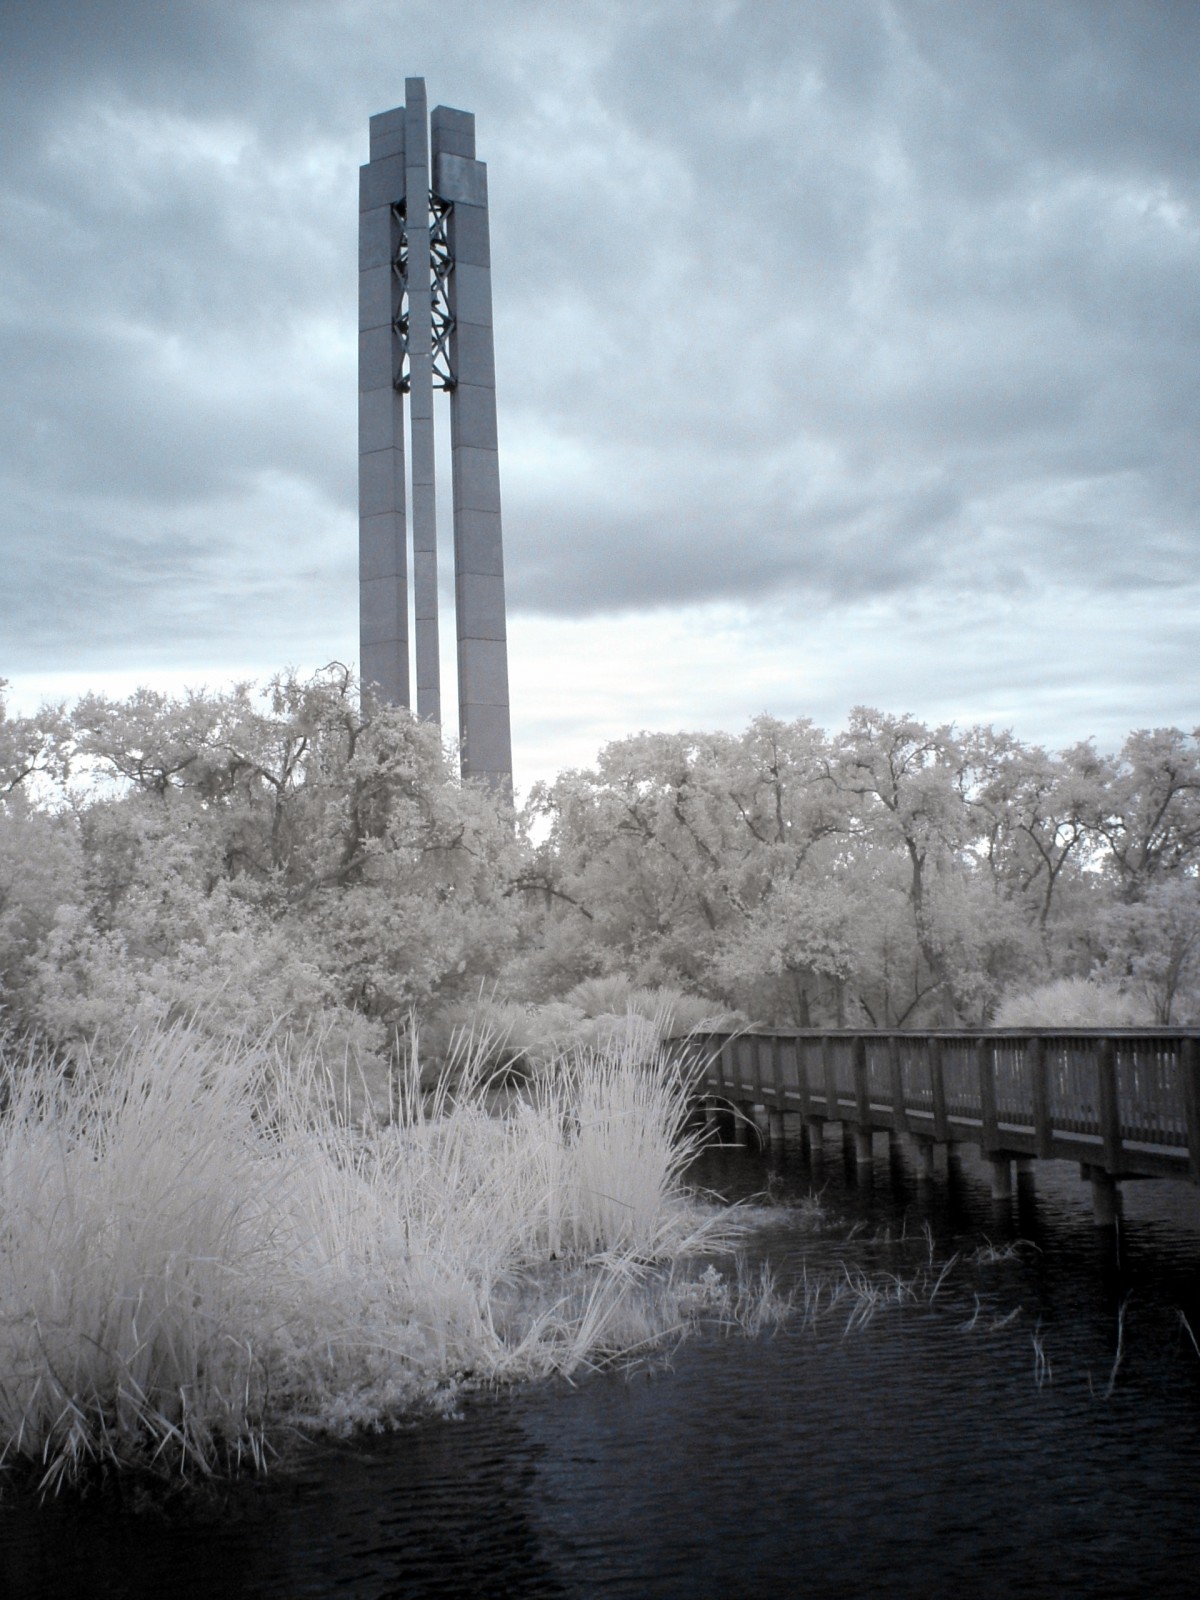
Tags: water, snow, winter, cloud, wave, reflection, tower, weather, landmark